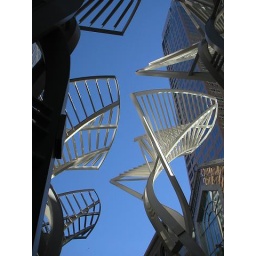
Walked thruogh Downtown Calgary and looked up in the blue sky